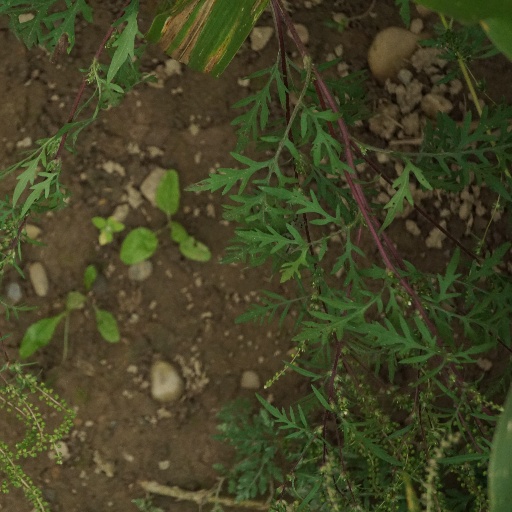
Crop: maize; corn